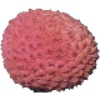
Label: Lychee 1